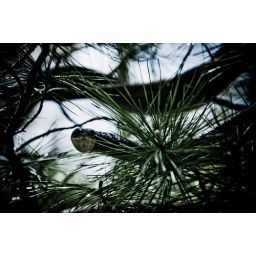
blue racer in a pine tree